María José (singer)

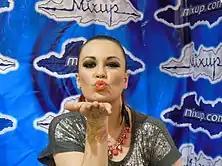

María José Loyola Anaya (born January 12, 1976), known professionally as María José, is a Mexican singer, ballerina, flamenco dancer, athlete and television personality. Her career started at age 15, in the 1990s, when she joined the Mexican band Kabah as a vocalist. After leaving the band in 2006, she continued on as a solo artist and has released six studio albums to date.